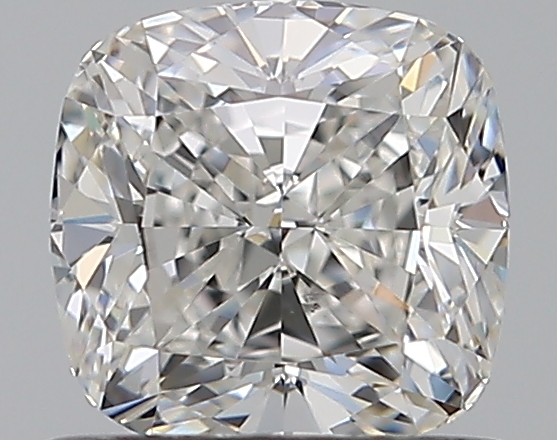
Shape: cushion
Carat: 0.82
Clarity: VS2
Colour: G
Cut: EX
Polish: EX
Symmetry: VG
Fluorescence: N
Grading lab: GIA
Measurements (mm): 5.22 x 5.18 x 3.59